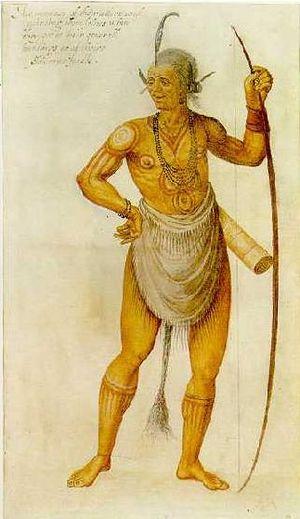
L'histoire de la myasthénie retrace l'évolution des connaissances concernant cette maladie auto-immune de la plaque motrice, dont les premières descriptions remontent au XVIIᵉ siècle. C'est surtout en Grande-Bretagne et en Allemagne qu'ont lieu les premières études cliniques. Longtemps considérére comme mystérieuse, la myasthénie ne reçoit son nom définitif qu'à la fin du XIXᵉ siècle. Ses mécanismes physiopathologiques et les principes de son traitement sont élucidés et précisés au cours du XXᵉ siècle.